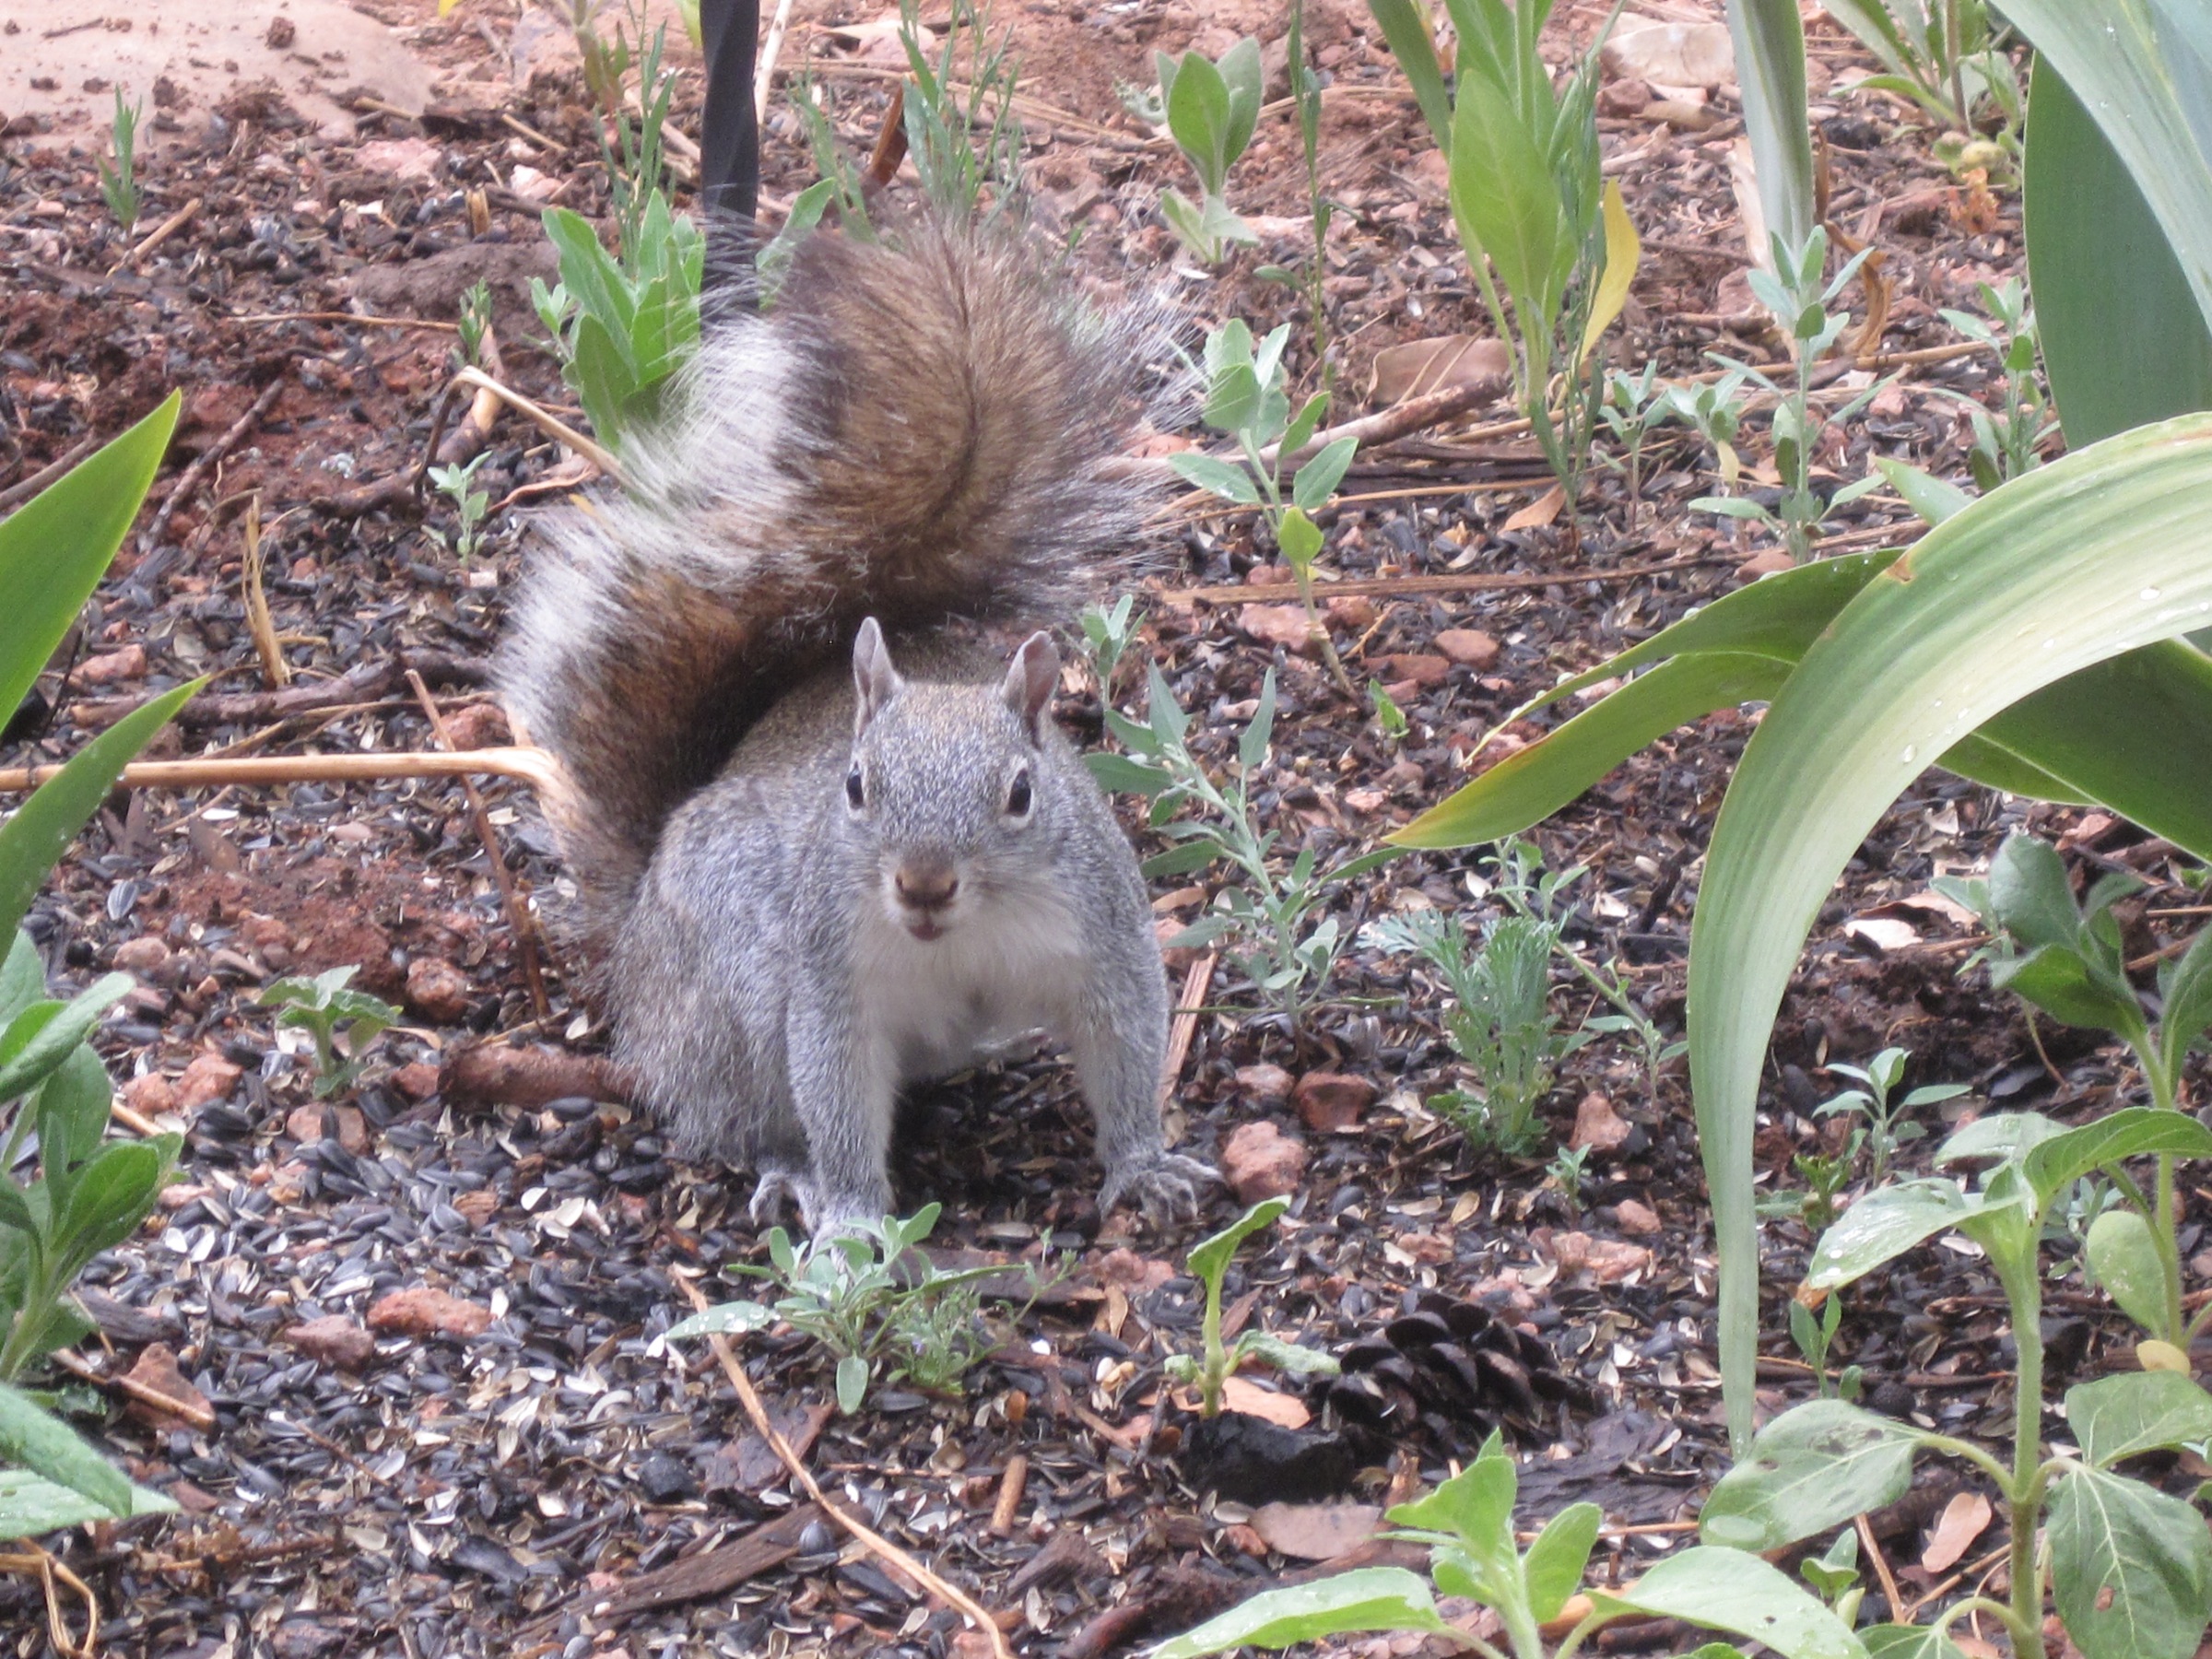
wildlife, mammal, squirrel, rodent, fauna, vertebrate